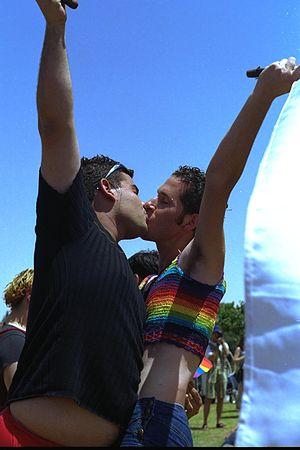
Un couple en sciences sociales est une entité sociale formée de la relation entre deux personnes.